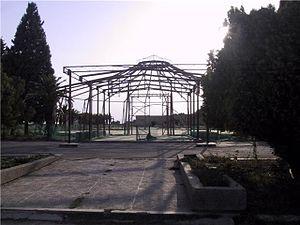
La célébration du 2 500ᵉ anniversaire de la fondation de l'empire perse se réfère à un ensemble de festivités et événements culturels qui ont été organisés en Iran durant l'année iranienne de mars 1971 à mars 1972 et notamment à l'automne 1971. Cette date se réfère à la mort du fondateur de l'empire perse, Cyrus II Le Grand, en -530. Elles sont surtout connues pour les fêtes organisées par le chah d'Iran Mohammad Reza Pahlavi à Shiraz, Pasargades et Persépolis sous le nom de Festival des arts de Shiraz-Persépolis, le reste des célébrations étant moins connues.